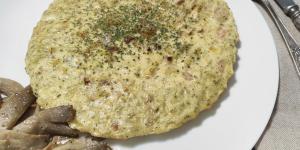
pastel de puerros y gambas